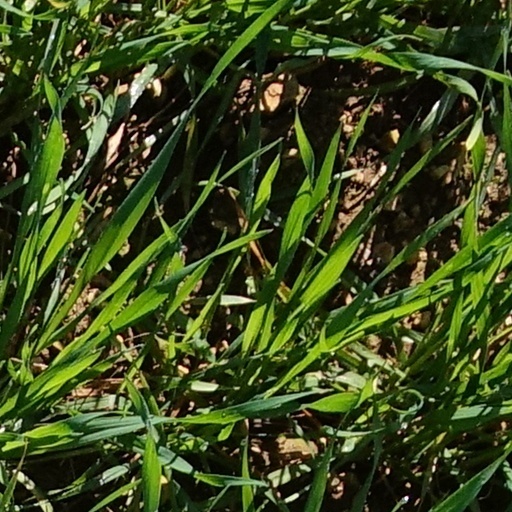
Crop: wheat